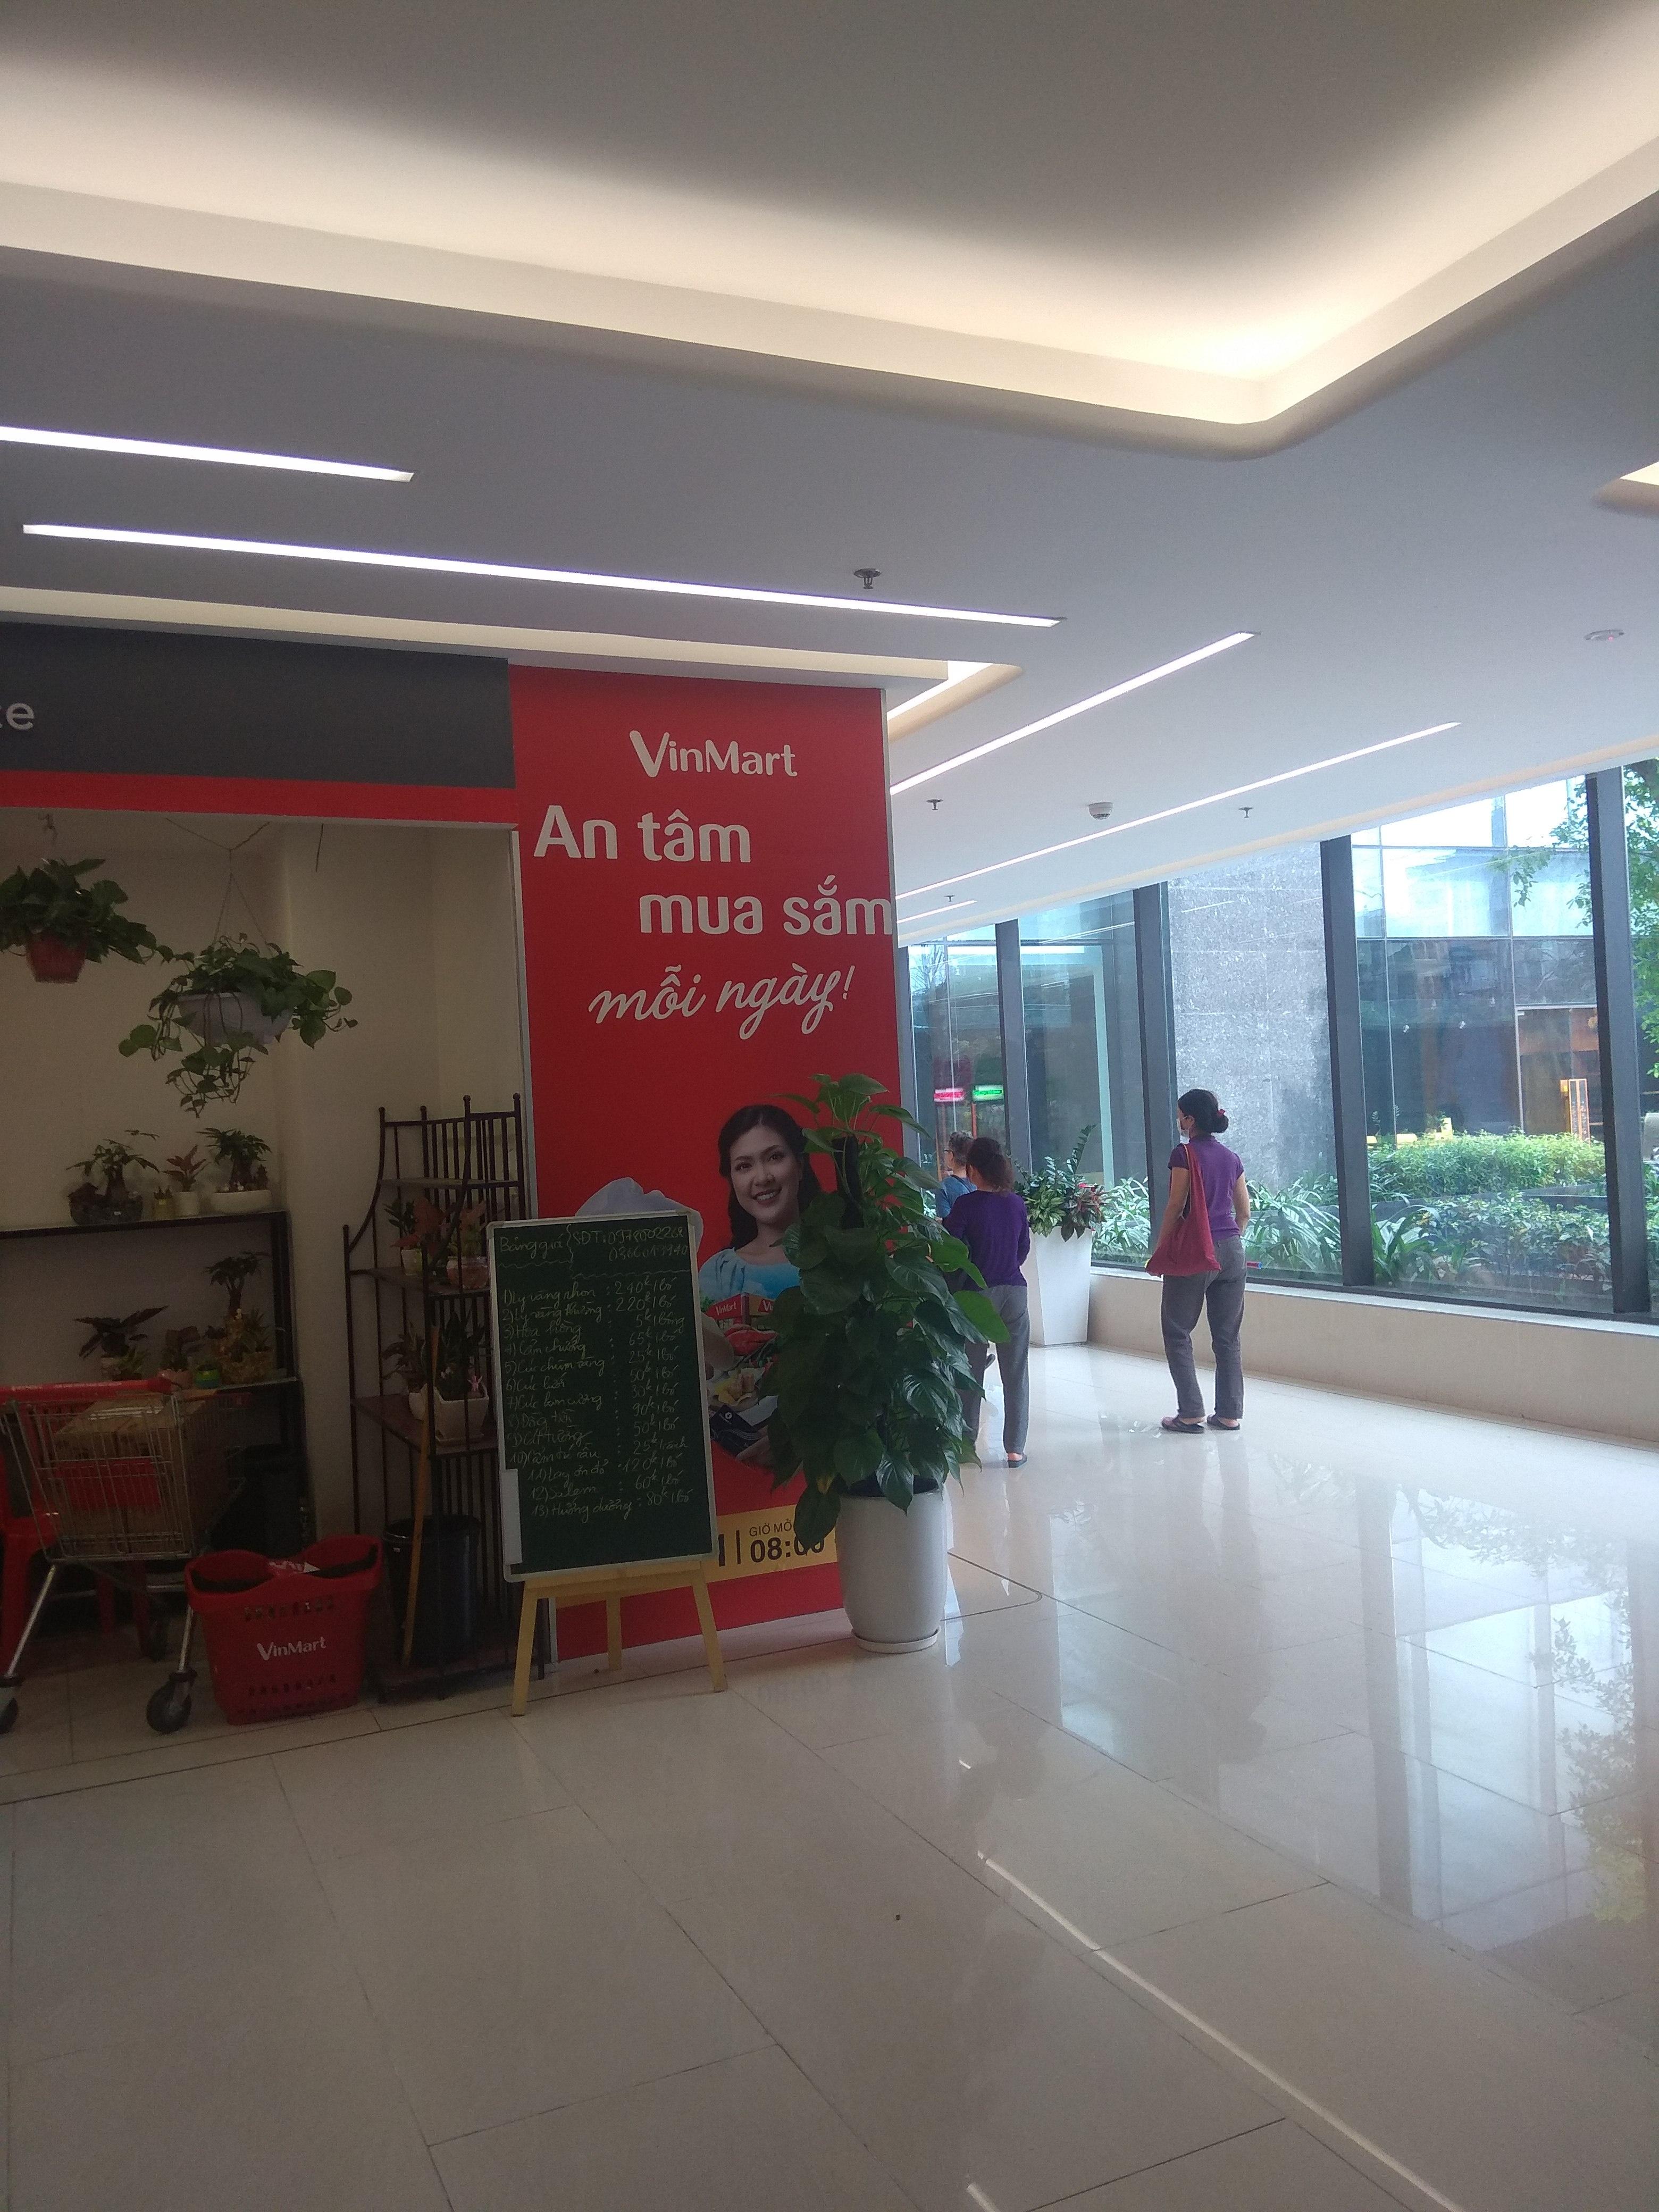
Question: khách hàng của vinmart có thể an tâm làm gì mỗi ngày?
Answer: khách hàng của vinmart có thể an tâm mua sắm mỗi ngày